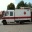
Label: ambulance